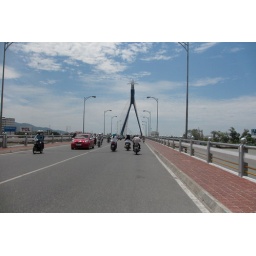
riding my bike across the bridge in Da Nang